Rear Window

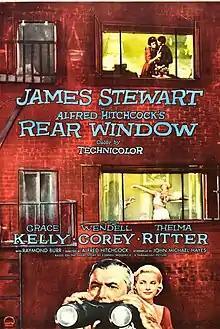
Theatrical release poster

Rear Window is a 1954 American mystery thriller film directed by Alfred Hitchcock and written by John Michael Hayes, based on Cornell Woolrich's 1942 short story "It Had to Be Murder". Originally released by Paramount Pictures, the film stars James Stewart, Grace Kelly, Wendell Corey, Thelma Ritter, and Raymond Burr. It was screened at the 1954 Venice Film Festival in competition for the Golden Lion.